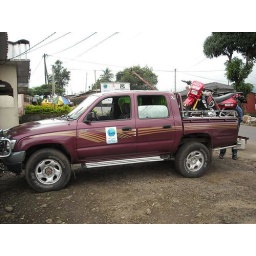
motorcycle to donate in reach out truck